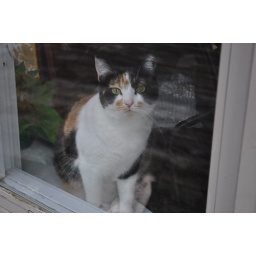
cat in window